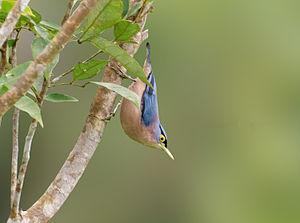
La Sittelle des Philippines est une espèce d'oiseaux de la famille des Sittidae.